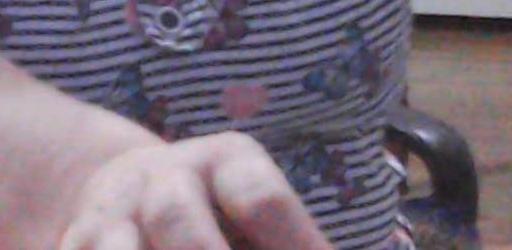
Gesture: no_gesture